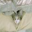
Label: cat